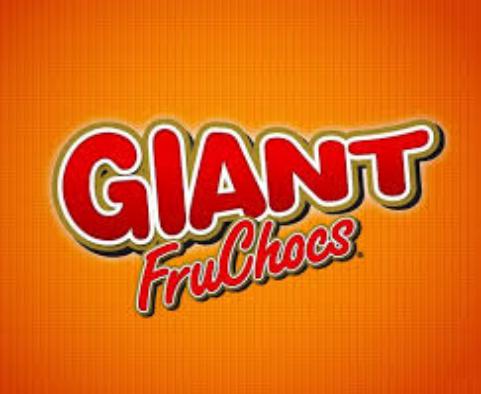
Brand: FruChocs
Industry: Food